Katalin Gennburg

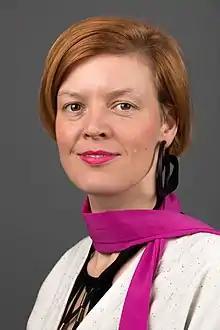
Gennburg in 2017

Katalin Gennburg (born 5 March 1984) is a German politician of The Left who has been a member of the Bundestag since 2025. She previously served in the "Abgeordnetenhaus", the state parliament of Berlin, from 2016 until 2025.